Parque María Cristina

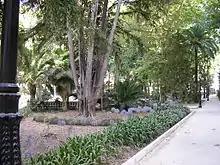
Parque María Cristina

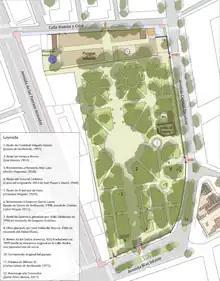
Plan

Parque María Cristina is a park in Algeciras, southeastern Spain. It is bordered by Calle de Ramón y Cajal to the north, Calle Capitán Ontañón to the east, Avenida de Blas Infante to the south, and Avenida de las Fuerzas Armadas to the east. It is one of the oldest parks in the city, established in 1834. It covers an area of 20,683 m².